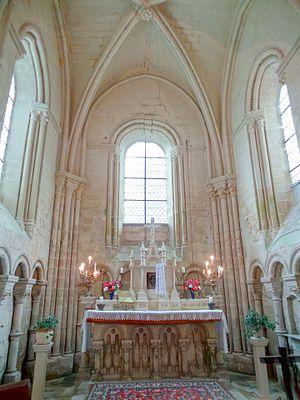
Intérieur de l'église - voir titre.
L'église Saint-Martin est une église catholique paroissiale située à Bonneuil-en-Valois, dans l'Oise, en France. C'est un édifice de plan cruciforme à nef basilicale, qui date en grande partie du XIIᵉ siècle. Sa silhouette est assez emblématique des églises de cette époque dans la région, et n'a que peu été affectée par des remaniements, si l'on excepte la reconstruction des murs des bas-côtés au second quart du XVIᵉ siècle dans le style gothique flamboyant. Ses parties les plus anciennes sont romanes, et remontent aux alentours de 1120. Ce sont la façade occidentale de la nef avec son portail, les trois premières grandes arcades au nord de la nef avec les fenêtres hautes, et le clocher latéral au nord du chœur avec son double étage de beffroi, dont la base reste voûtée en berceau. La position du clocher est responsable d'une irrégularité : au nord, le chœur est flanqué d'une toute petite chapelle, et au sud, d'une grande chapelle formant croisillon. Les deux sont de style gothique, mais la première est datable du dernier quart du XIIᵉ siècle, et la seconde, des alentours de 1200.